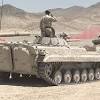
Label: BMP